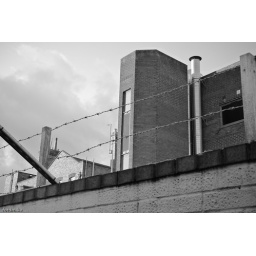
Back at The Bear again - in black and white P1020553